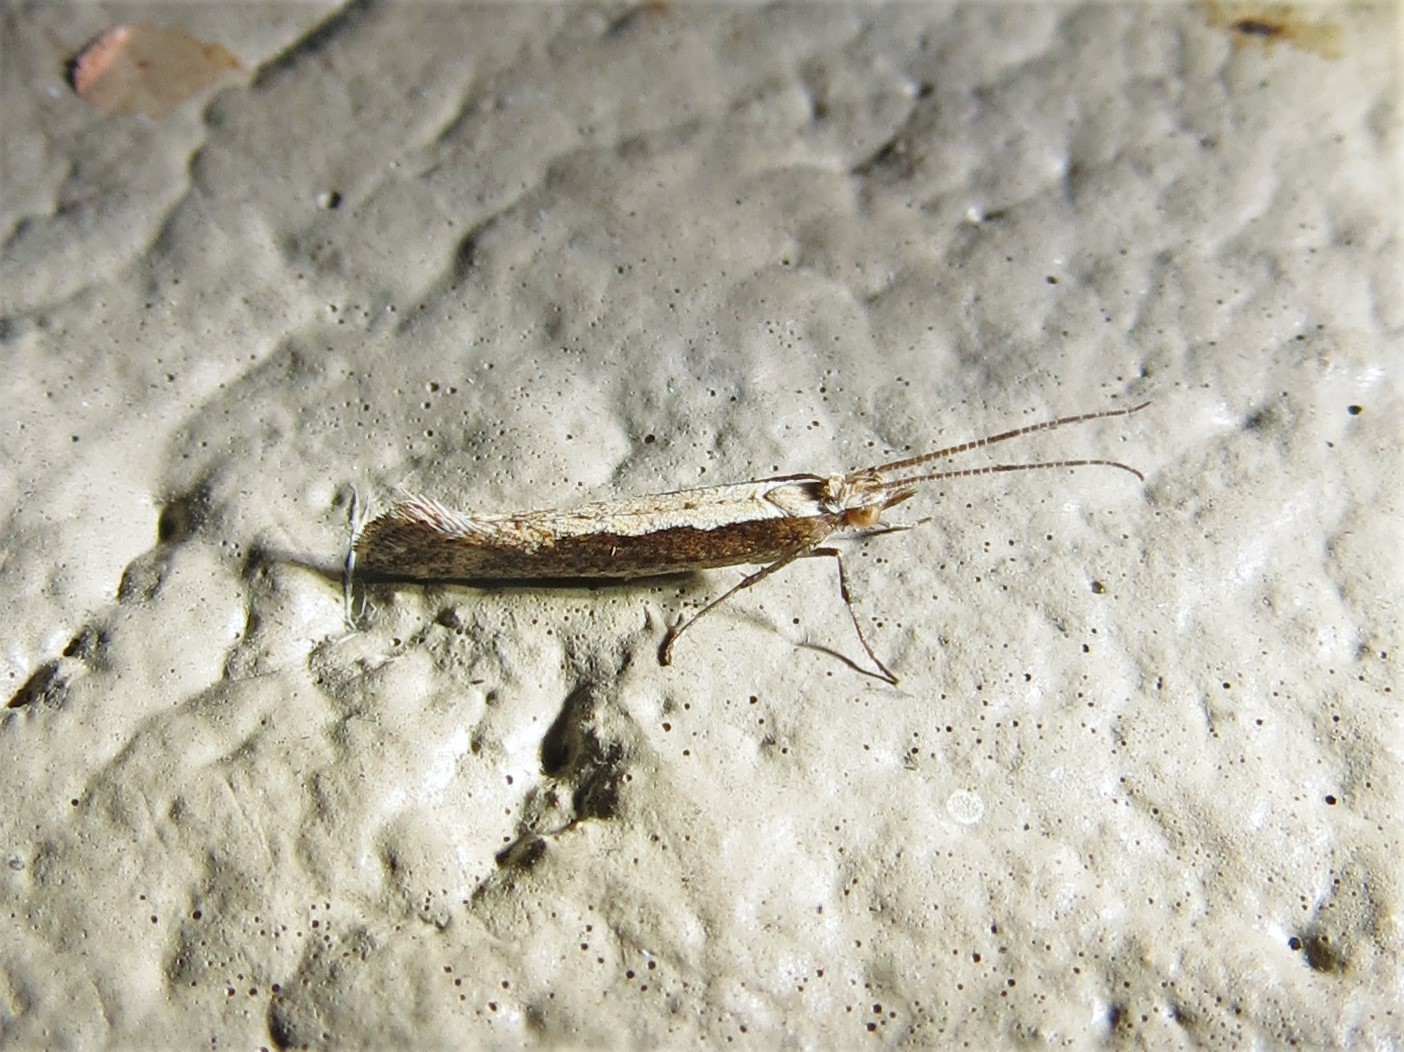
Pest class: diamondback_moth